1979 Tour de France

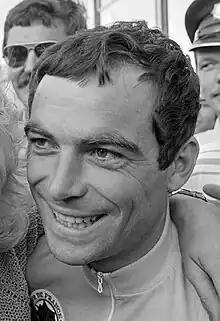
Bernard Hinault "(pictured in 1982)", winner of the general classification

The prologue was won by Knetemann; Zoetemelk and Hinault both followed at four seconds. The first stage took the riders immediately into the mountains. During stage one Jean-René Bernaudeau and René Bittinger got to the front of the peloton with Bittinger claiming the stage win by eight seconds, and Bernaudeau taking 2nd but moving into the overall race lead.